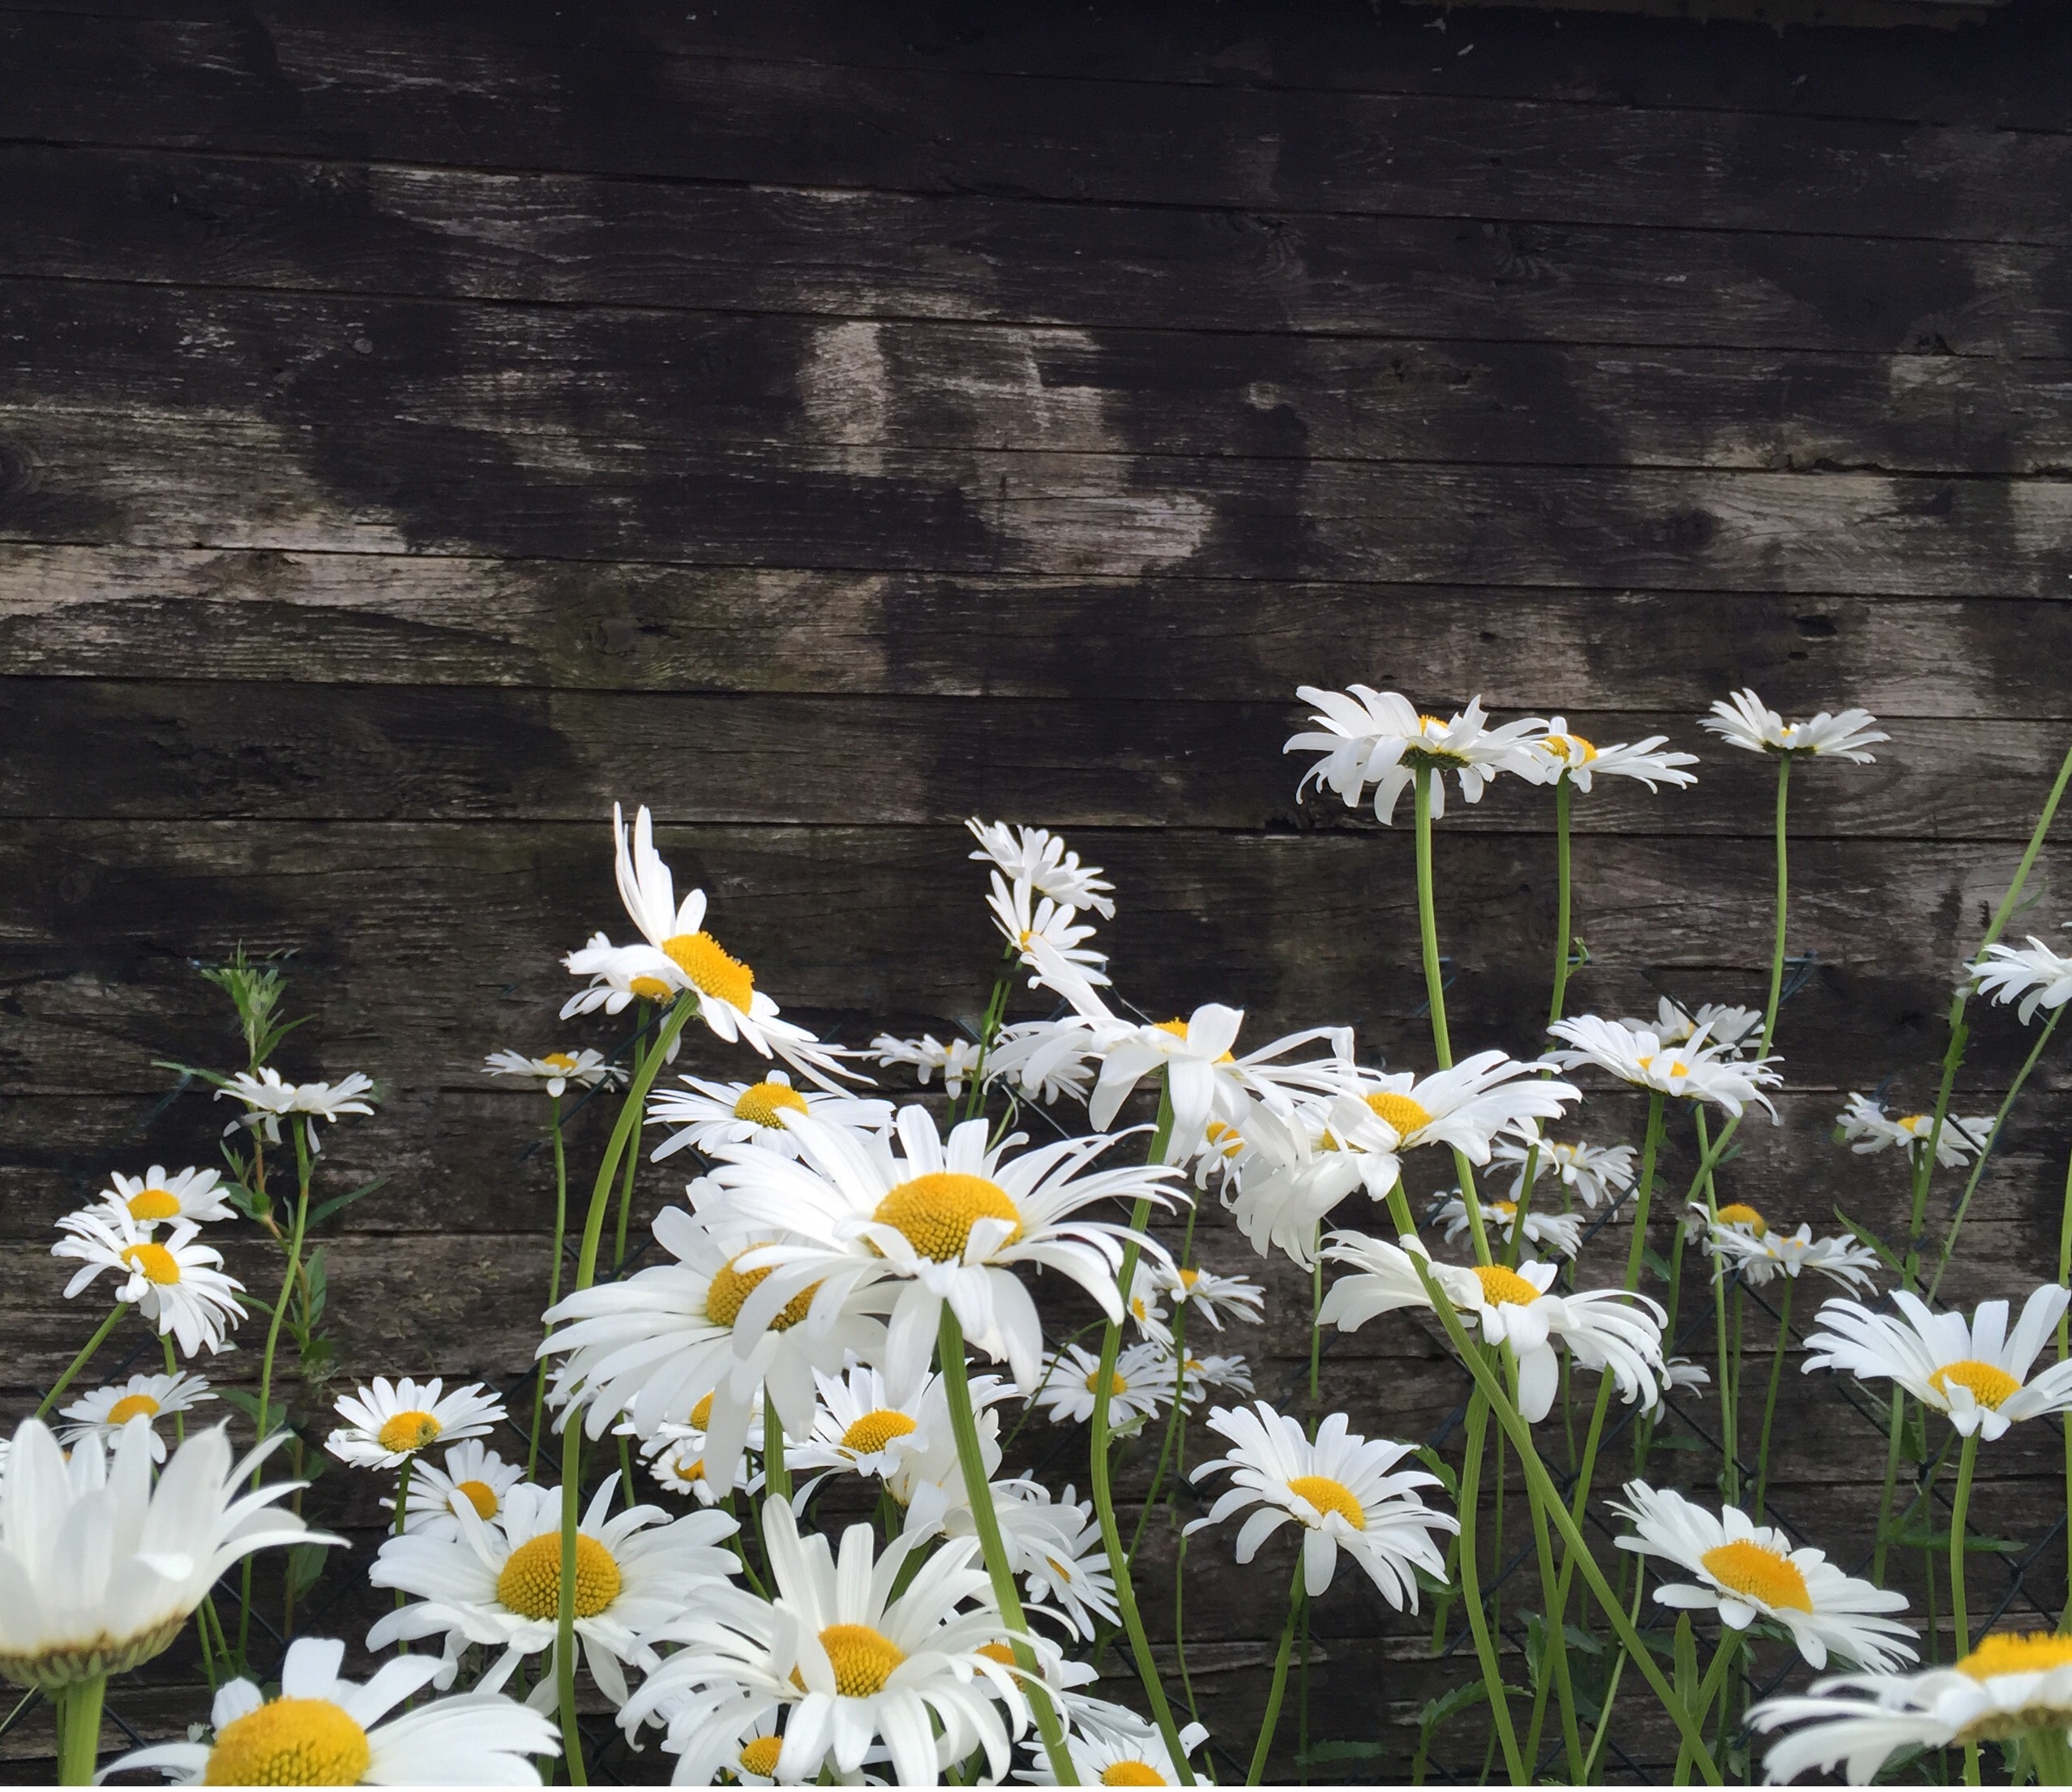
landscape, nature, grass, blossom, plant, wood, white, meadow, flower, bloom, daisy, spring, green, botany, black, yellow, flora, wildflower, flowers, blade of grass, boards, mood, spring awakening, flowering plant, daisy family, flowering shrub, green white, oxeye daisy, marga renon, land plant